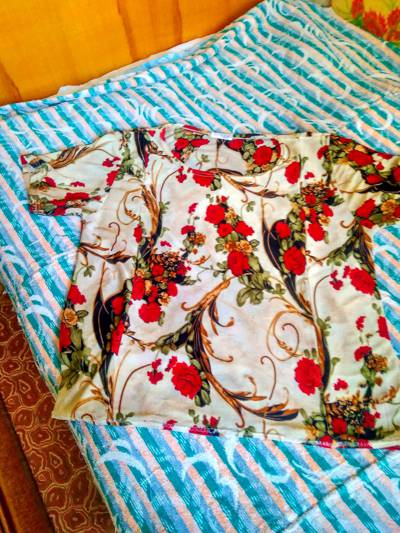
Waste category: clothes